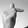
ASL letter: T